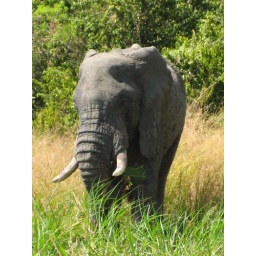
Old elephant by the Nile on boat safari, Uganda.